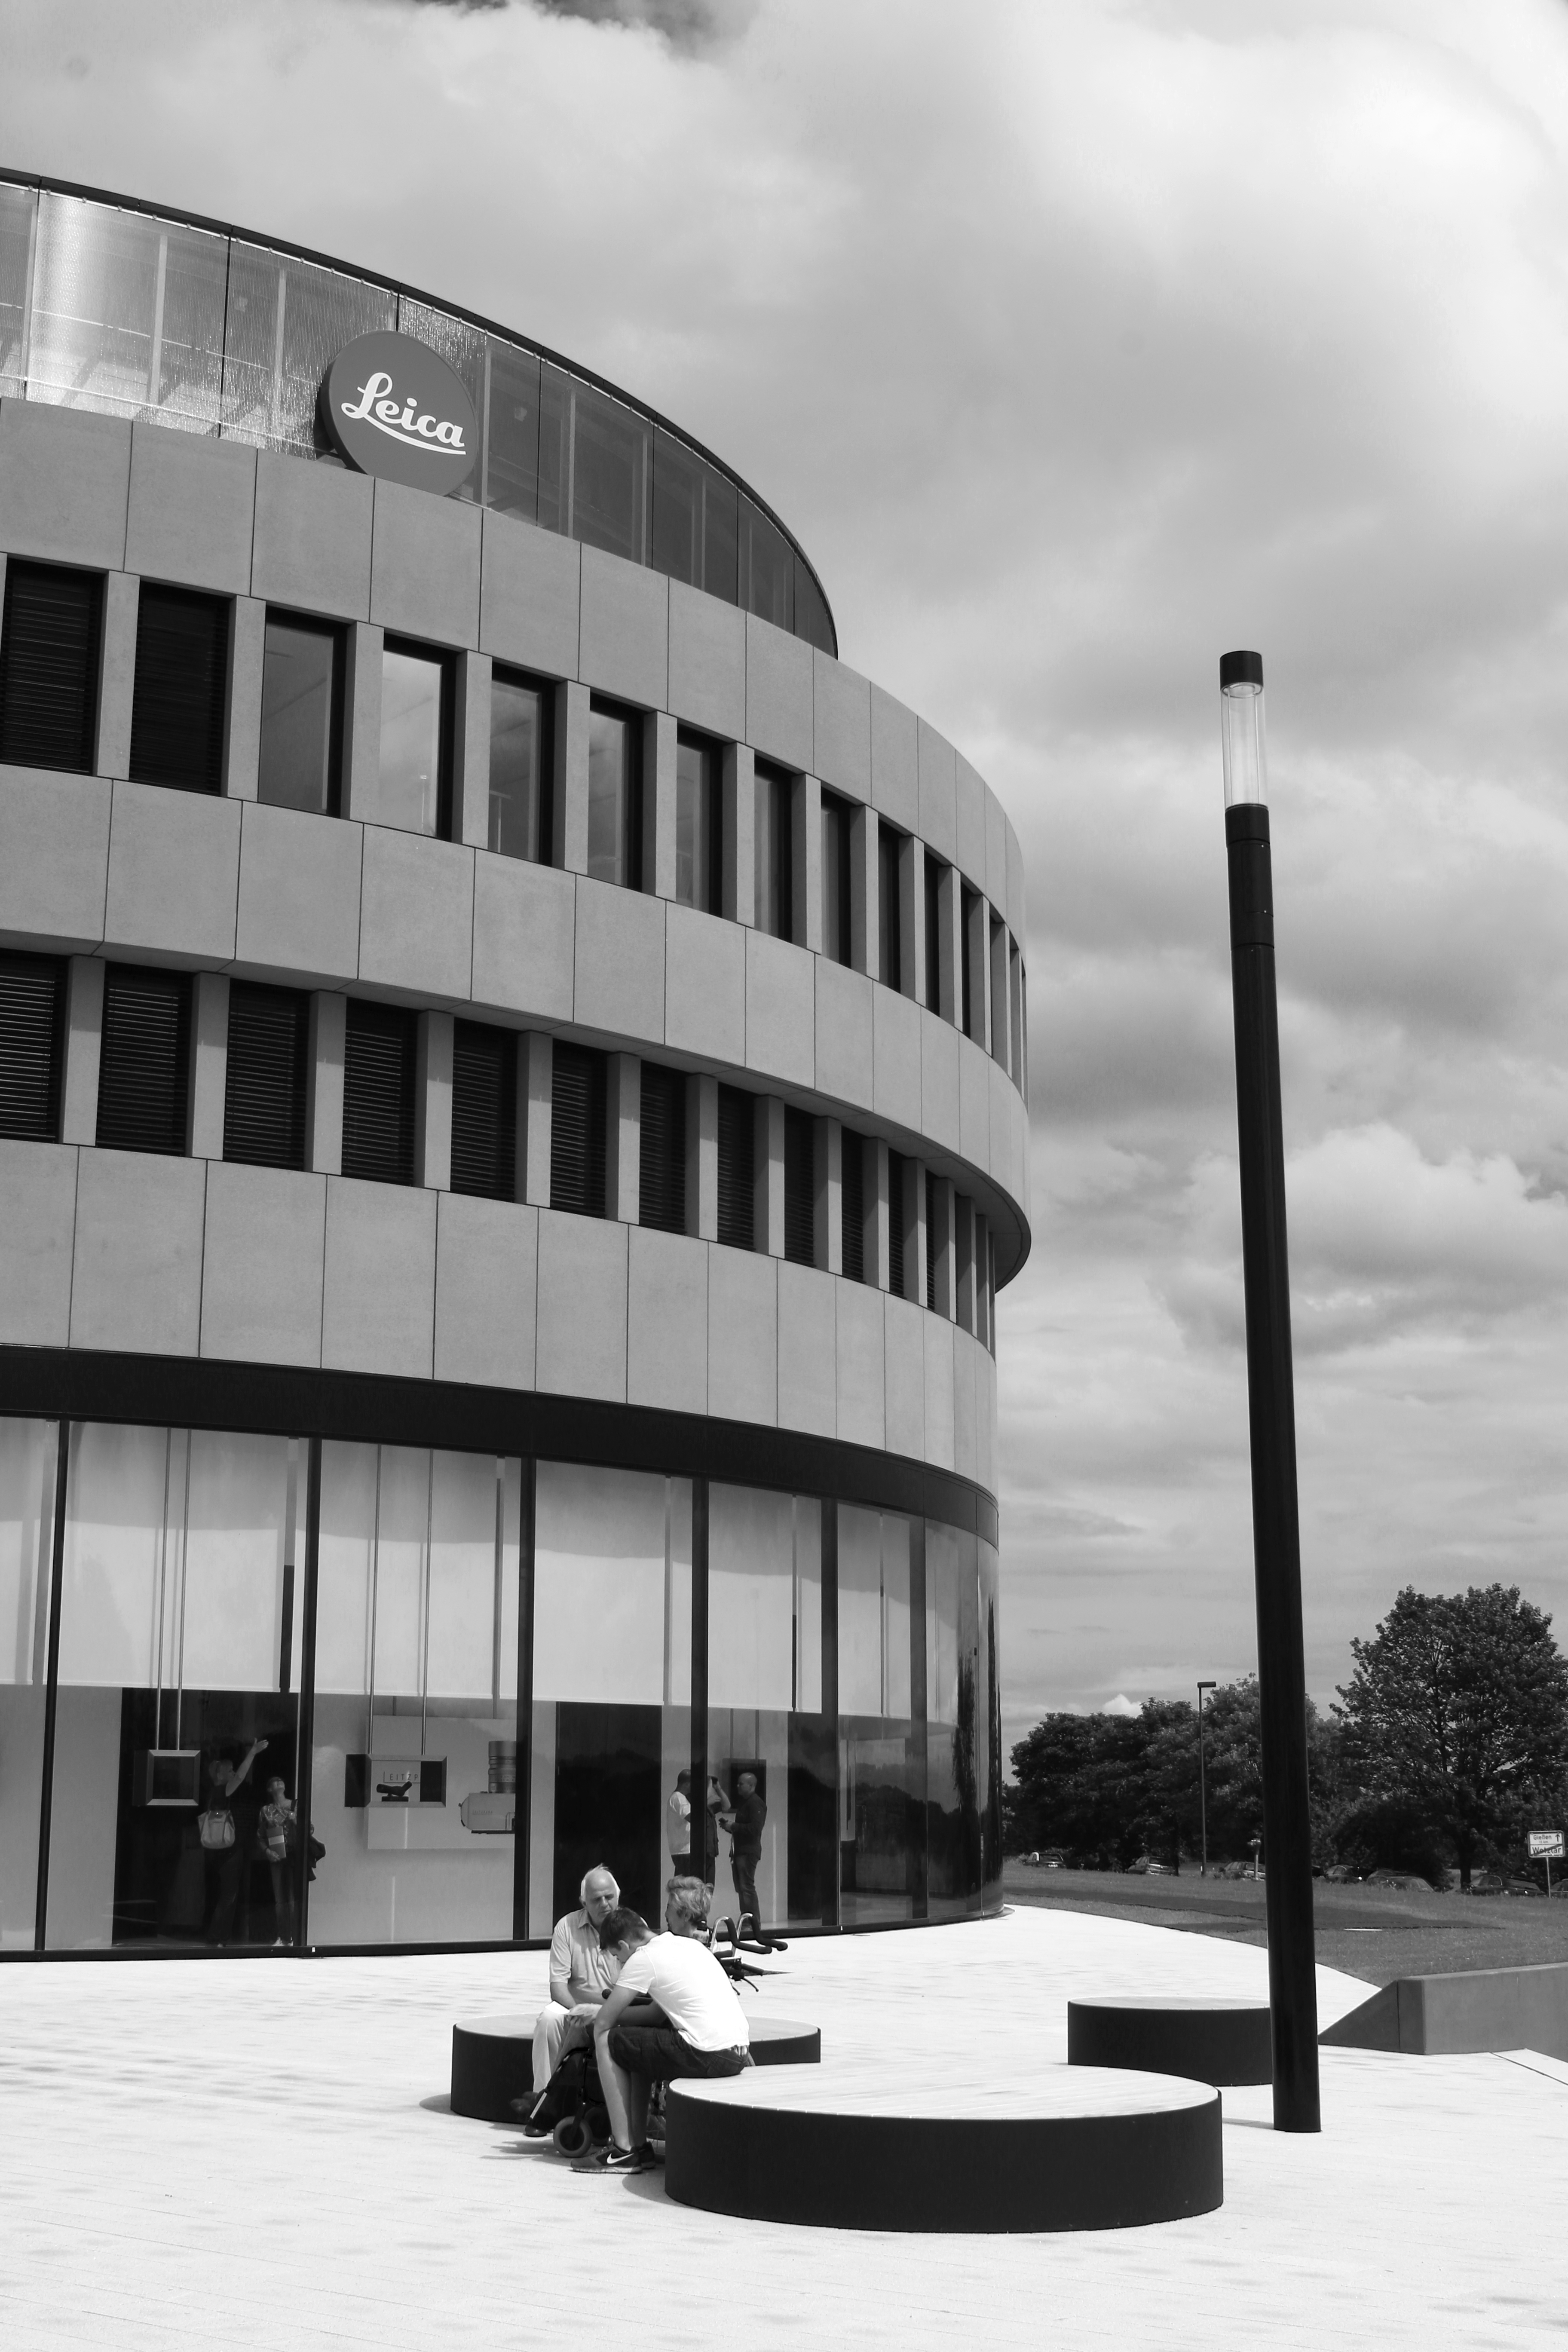
black and white, architecture, structure, white, building, monochrome, stadium, tower block, bw, blackandwhite, blackwhite, germany, alemania, allemagne, sw, schwarzweiss, schwarzweis, shape, leica, headquarters, germania, schwarzweissfotografie, schwarzweisfotografie, wetzlar, facility, firmengelnde, leicaag, leitzpark, monochrome photography